Knight & Kerr

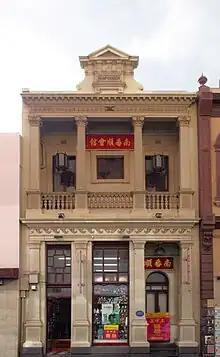
Num Pon Soon, Melbourne

Num Pon Soon is located at 200-202 Little Bourke Street, right in the heart of Melbourne's China Town. The name is connected with the influx of Chinese immigrants from Namhoi, Poonyee and Soondak provinces.